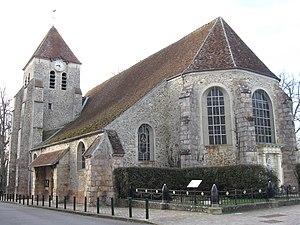
L'église Saint-Pierre-Saint-Nicolas de Mortcerf. (Seine-et-Marne, région Île-de-France).
Mortcerf est une commune française située dans le département de Seine-et-Marne en région Île-de-France.